Eleanor Josaitis

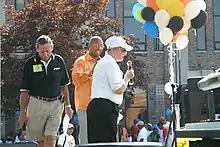
Eleanor Josaitis at a Focus: HOPE event.

Josaitis was widely known and respected throughout Metro Detroit for her work in the community, and had been referred to as "Detroit's Mother Theresa" before her death. U.S. Senator Carl Levin gave the eulogy at her funeral mass, quoting her exhortation to "Recognize the dignity and beauty of every person, and take practical action to overcome racism, poverty and injustice." She was inducted into the Michigan Women's Hall of Fame in 1998.